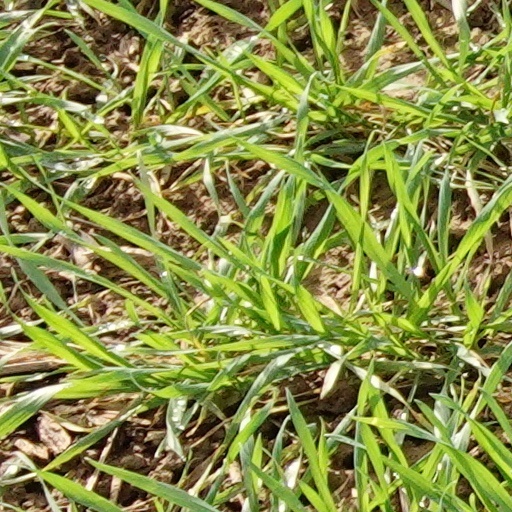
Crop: wheat